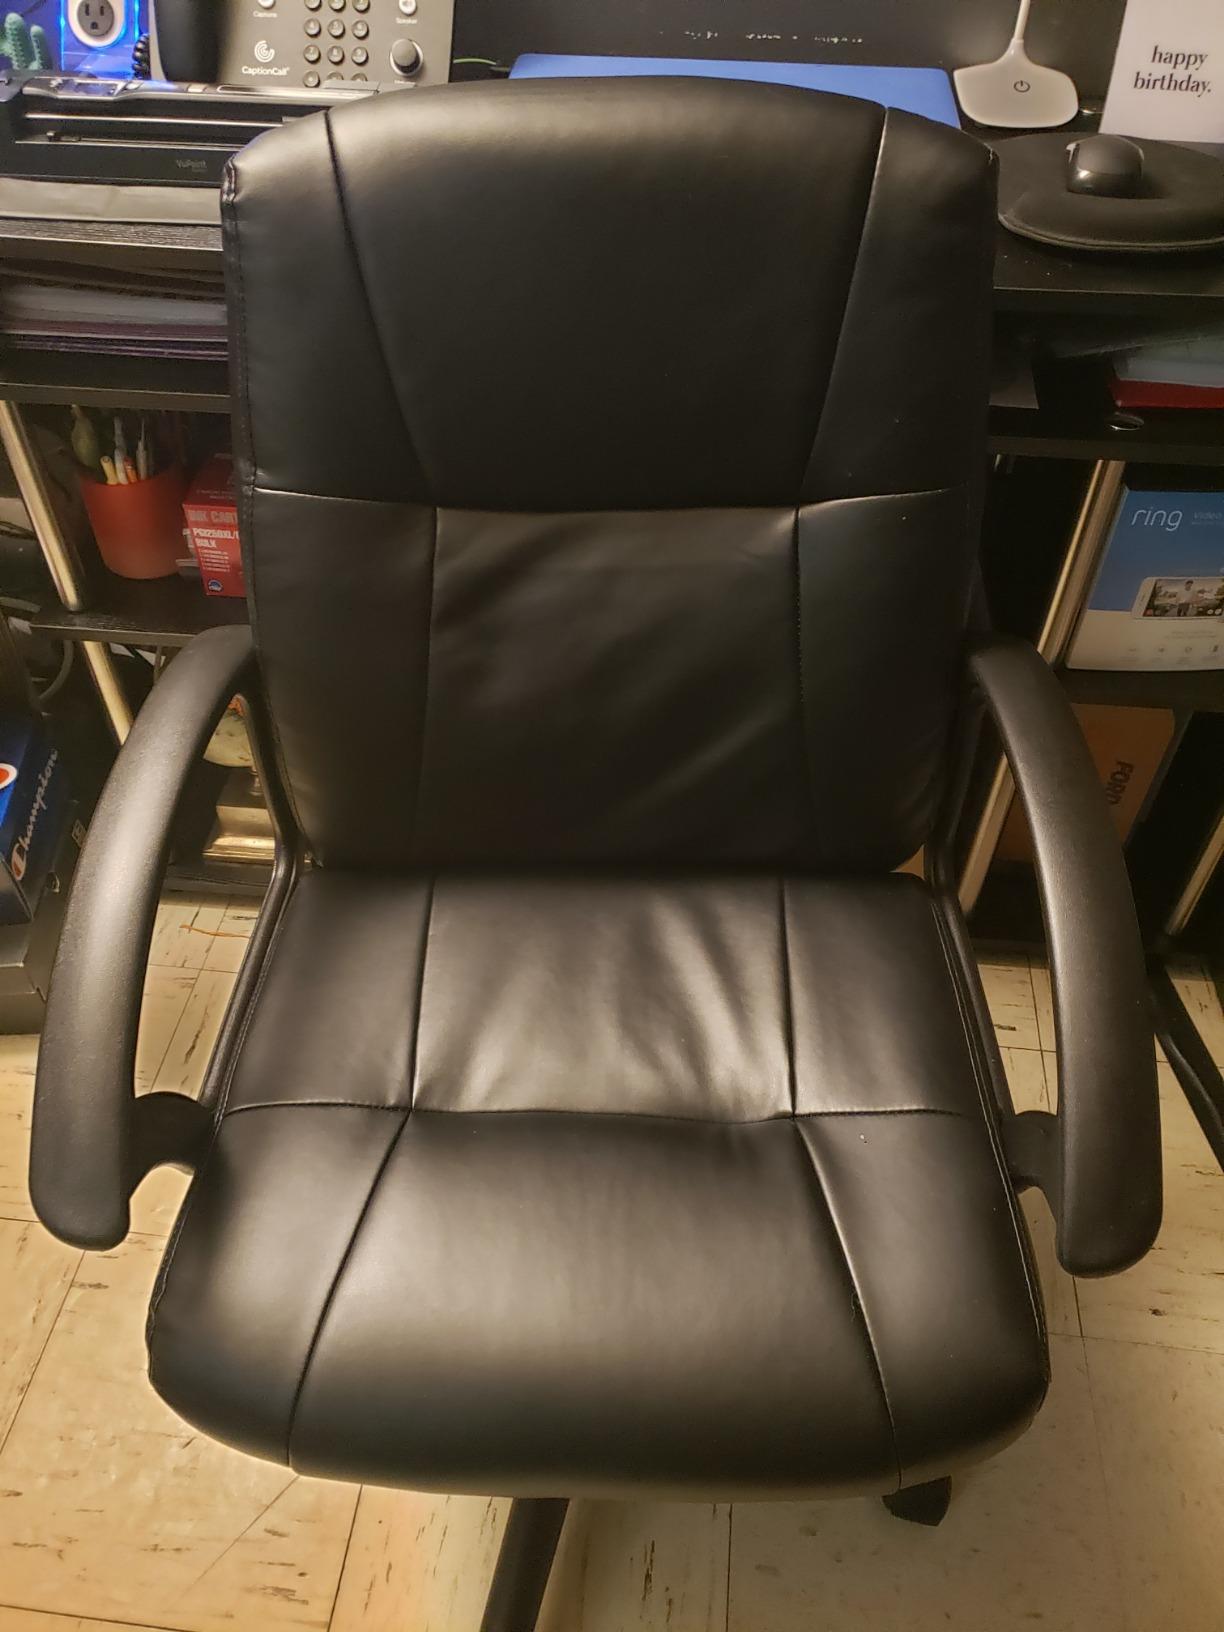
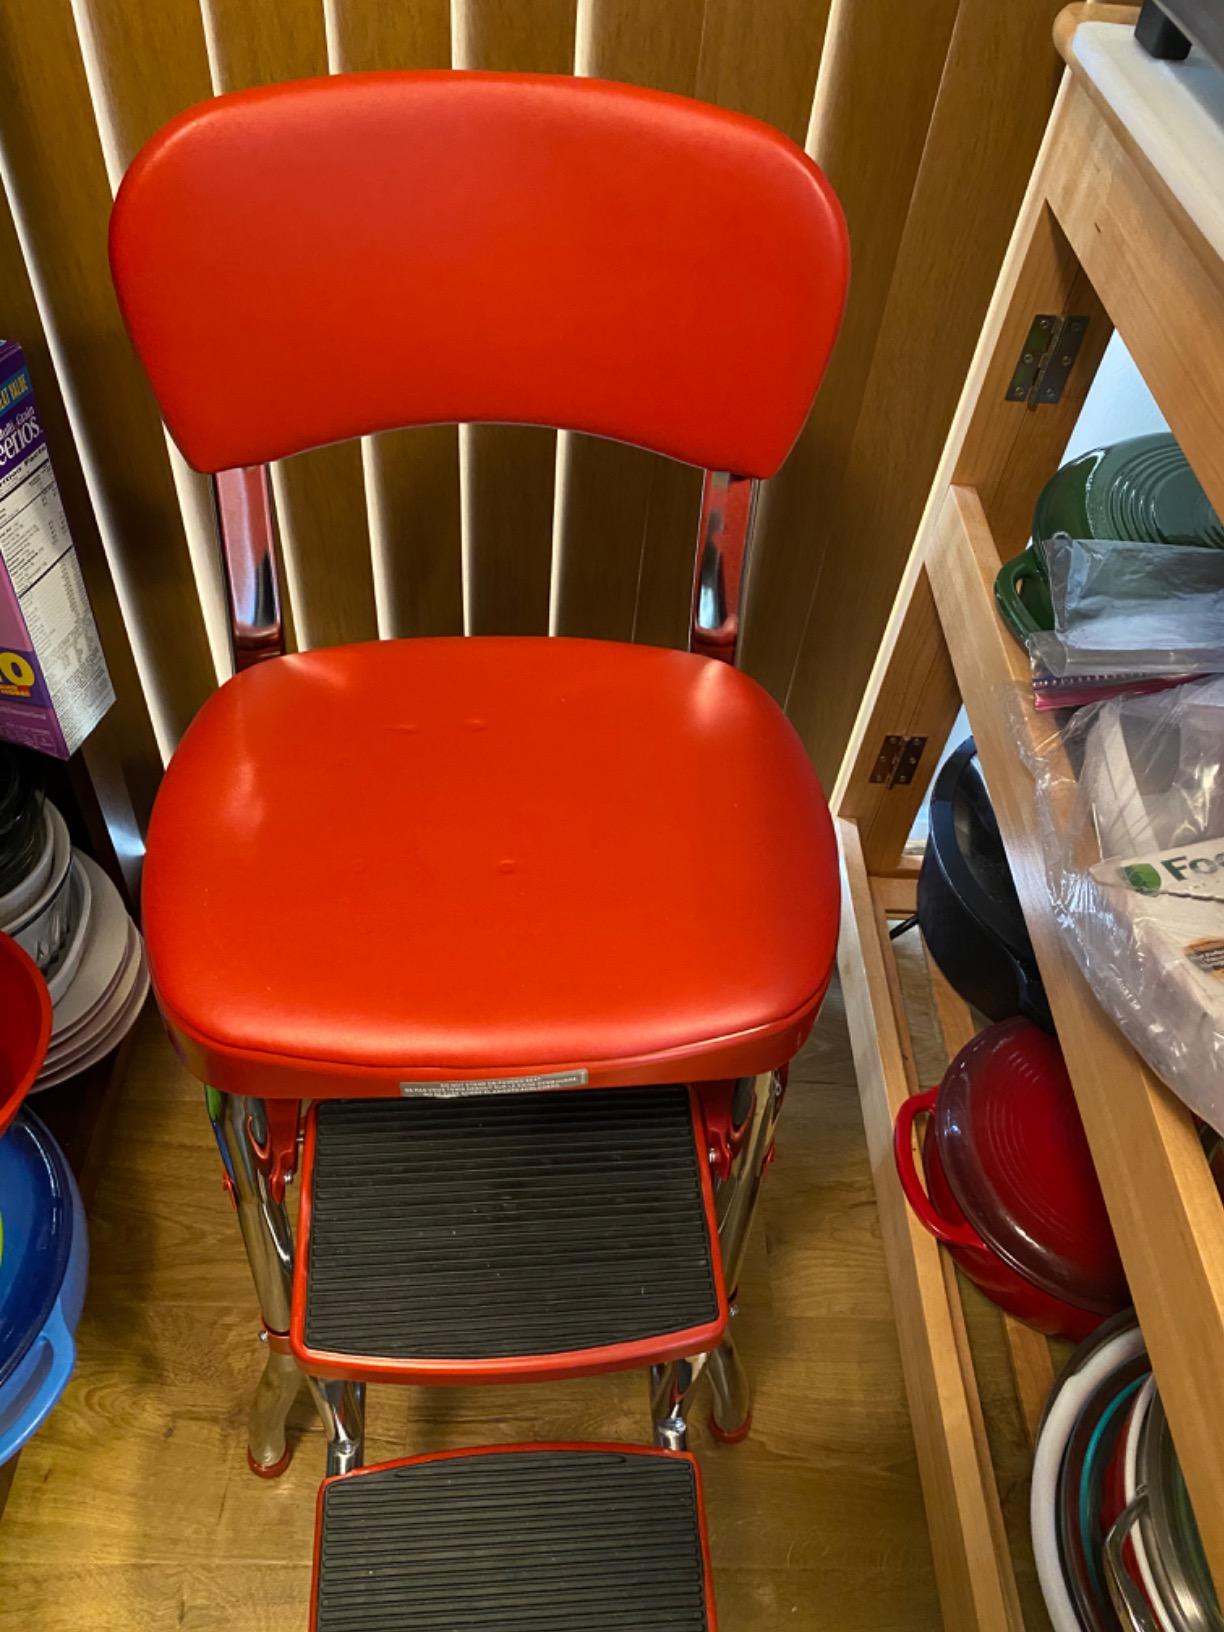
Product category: items_chair
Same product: no